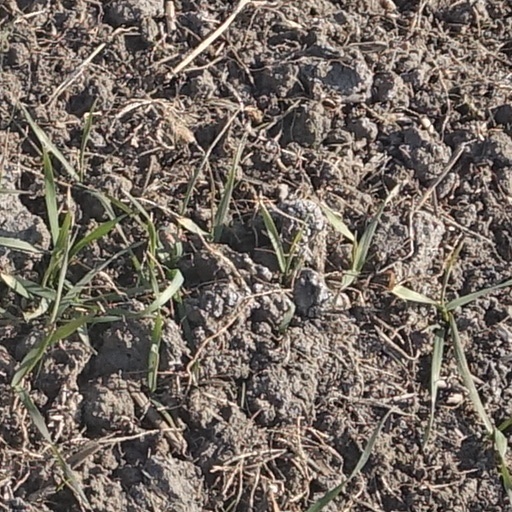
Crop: wheat